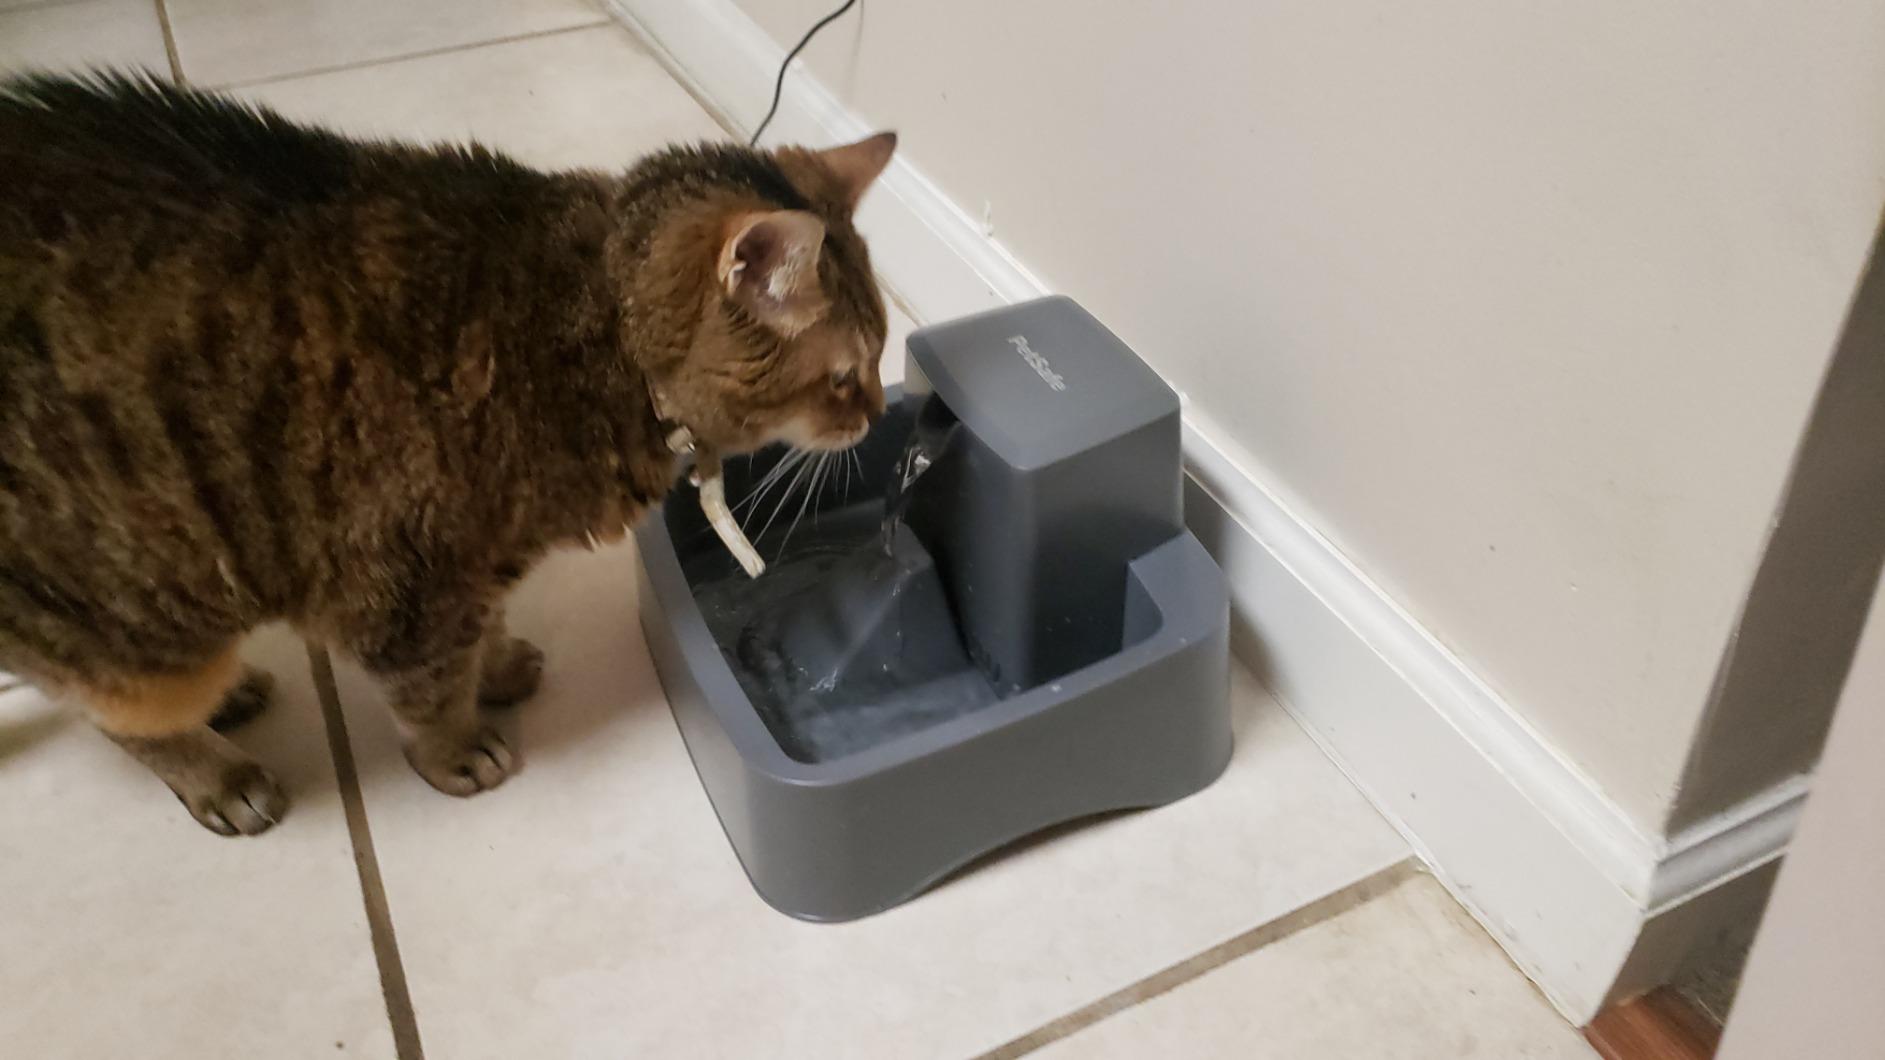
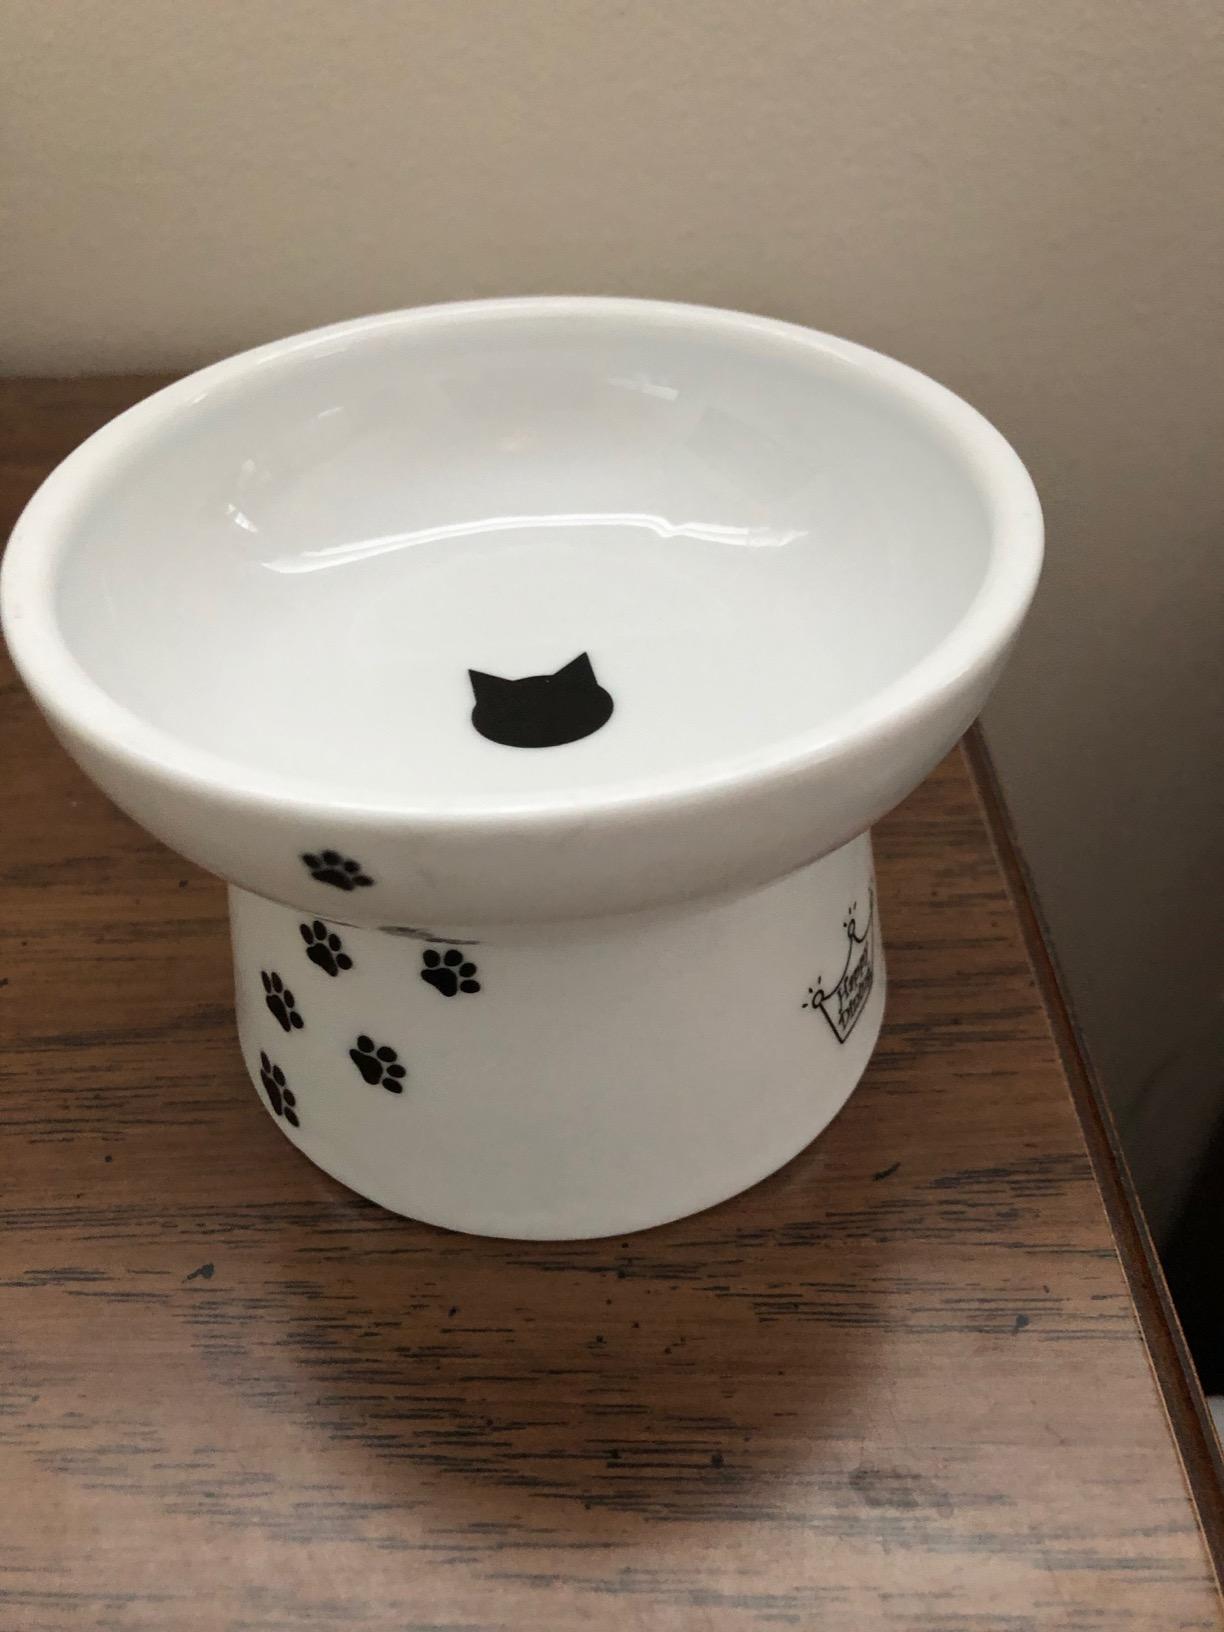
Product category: items_bowl
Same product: no